Jamaica at the 2008 Summer Olympics

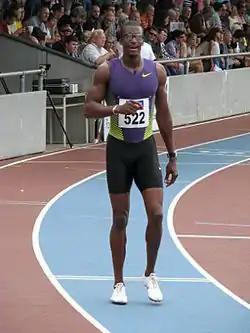
Isa Phillips, who participated in the men's 400 meters hurdles for Jamaica at Beijing

During the semifinals, Markino Buckley participated in the eight-person second heat. He finished the event in 48.50 seconds, placing third and defeating Greek hurdler Periklis Iakovakis (48.69 seconds). Jamaican athlete McFarlane placed second, ahead of him (48.33 seconds), as did the United States' first-place finalist Kerron Clement (48.27 seconds). Out of the 16 semifinalists, Buckley placed fifth. He progressed to the final round. During this race on August 18, Buckley placed seventh with a time of 48.60 seconds. Plawgo placed sixth (48.52 seconds) and Iakovakis placed eighth (49.96 seconds), with all three medalists being Americans.